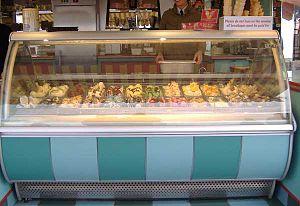
Champdeuil est une commune française située dans le plateau briard à environ 10 kilomètres de Melun préfecture du département. Administrativement, c'est une commune du canton de Mormant, du département de Seine-et-Marne en région Île-de-France. Elle fait partie de la communauté de communes la Brie centrale.